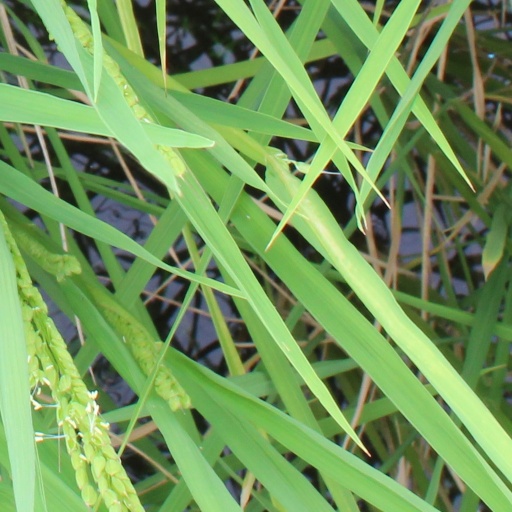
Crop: rice